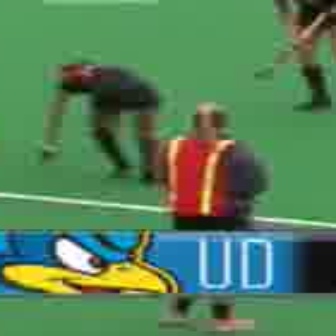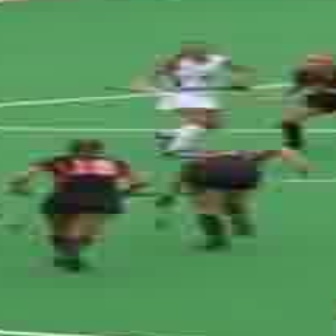
  Please identify the target specified by the bounding box [38,59,163,183] in the first image and locate it in the second image. Return the coordinates in [x_min,y_min,x_max,y_max] format.
Answer: [0,135,136,271]